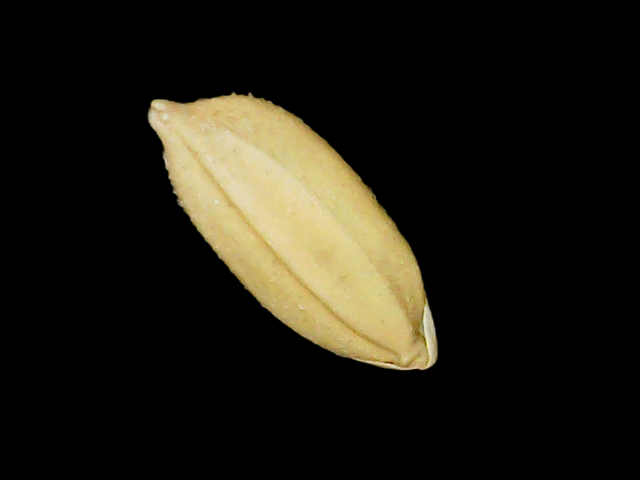
Rice variety: Binadhan10